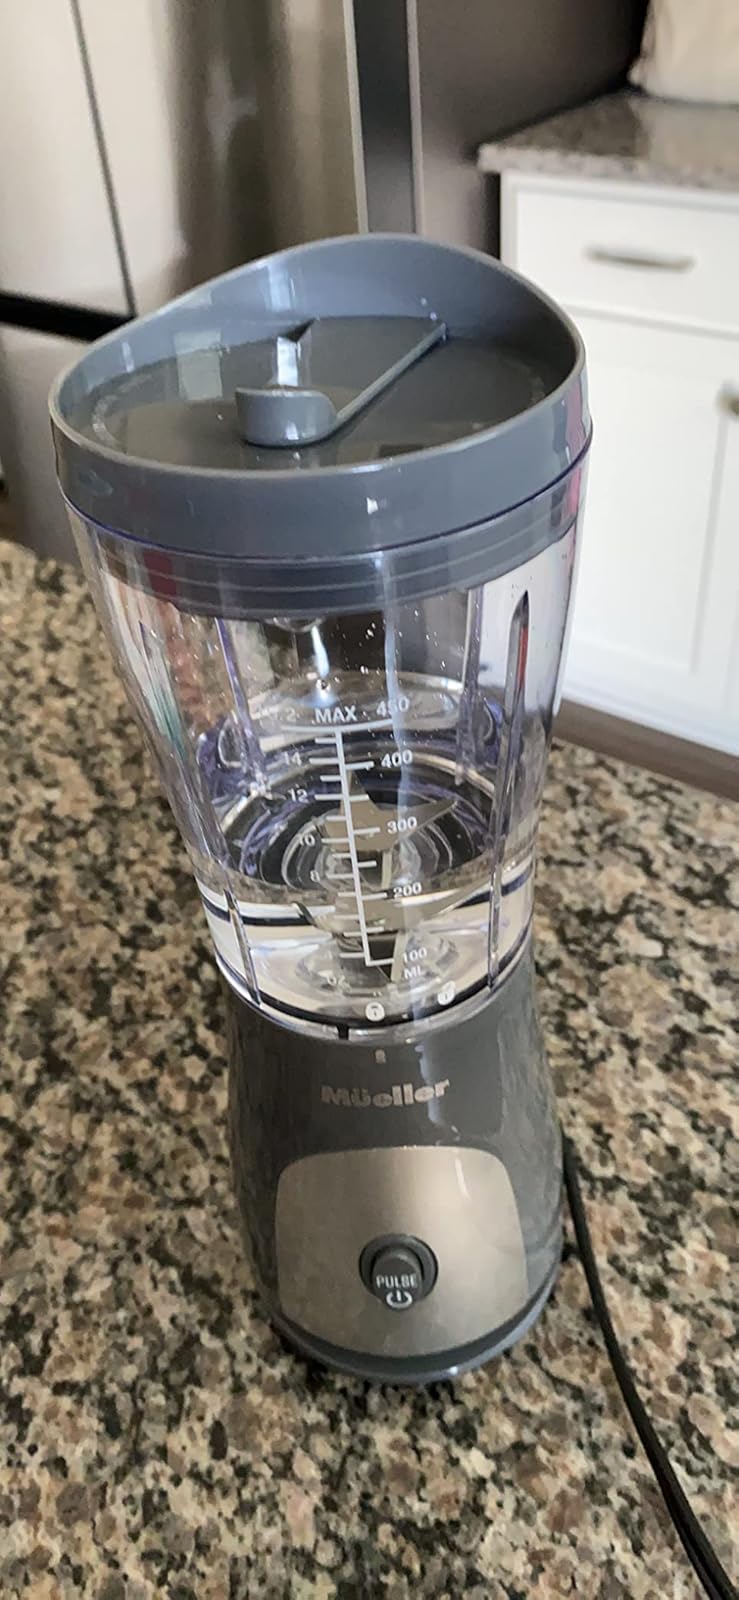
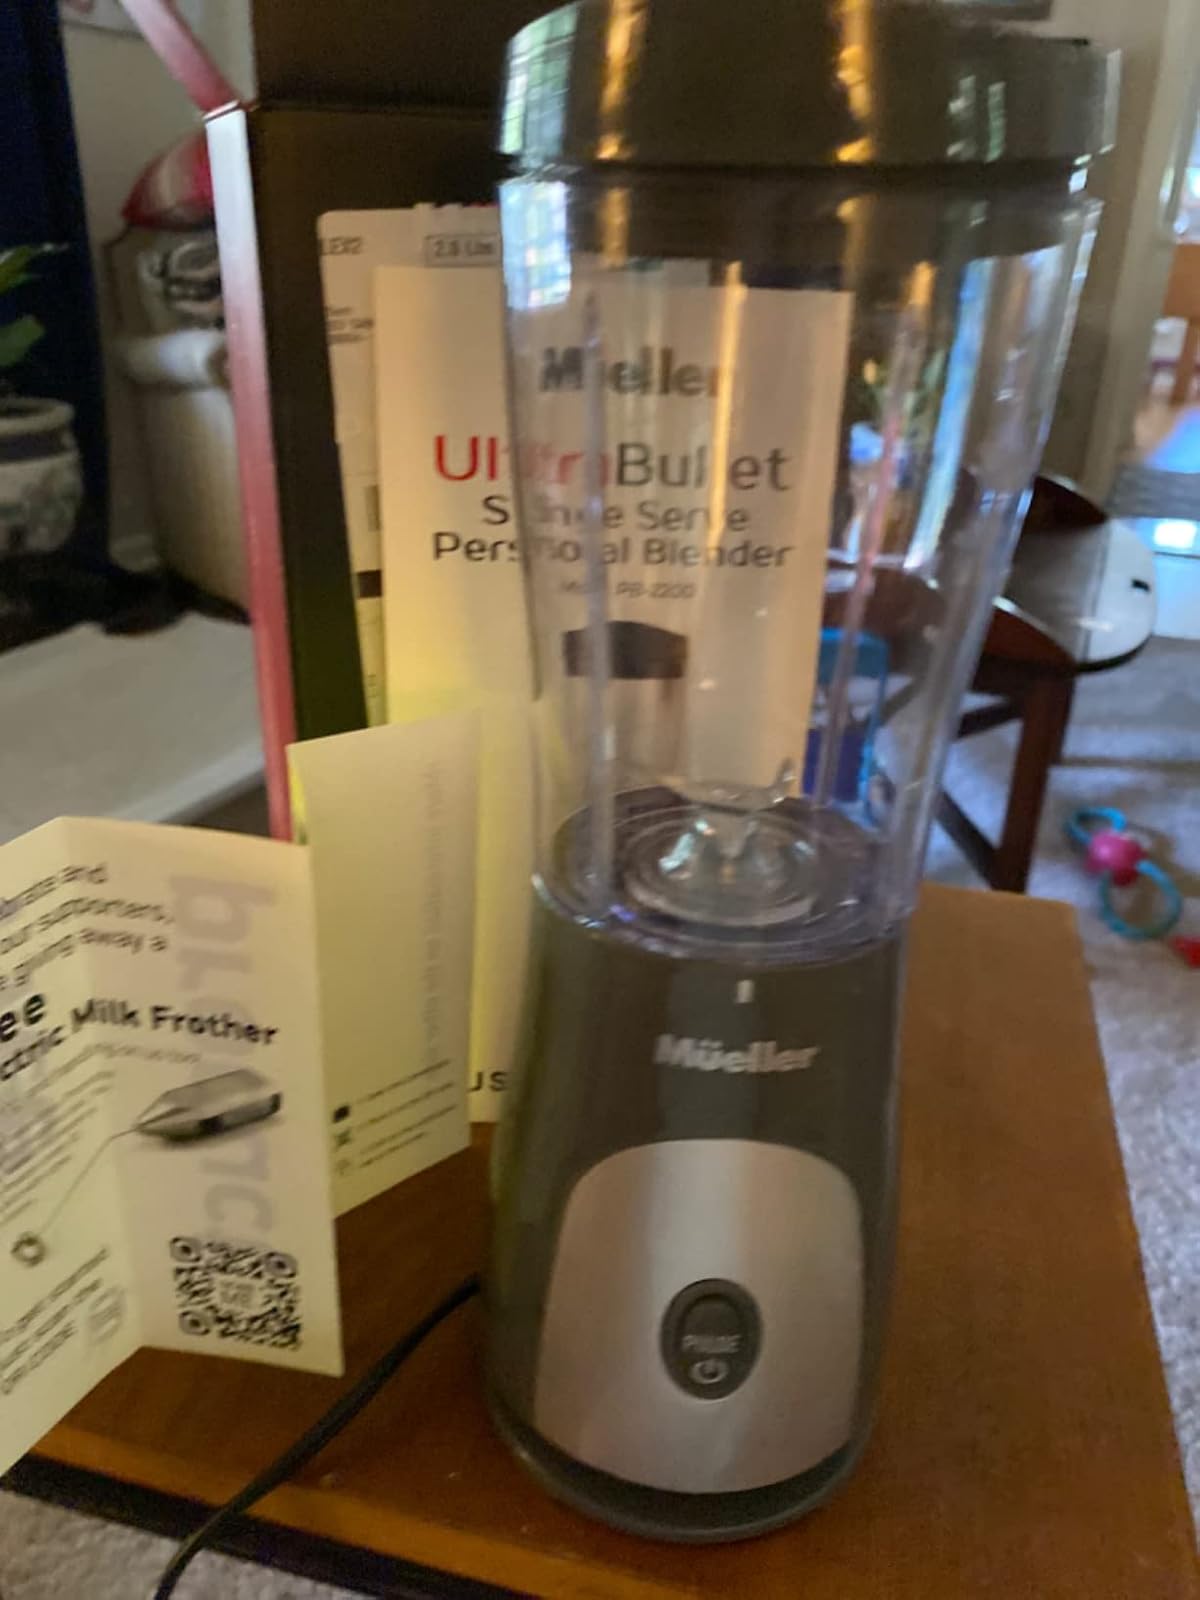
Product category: items_blender
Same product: yes